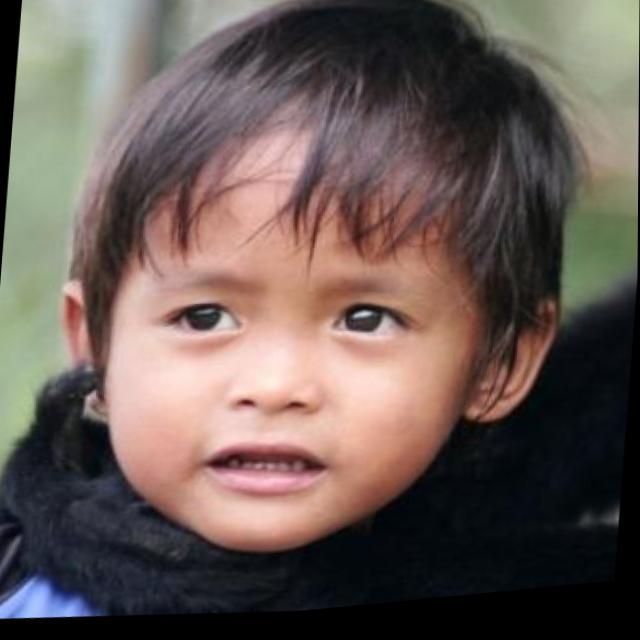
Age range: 0-12